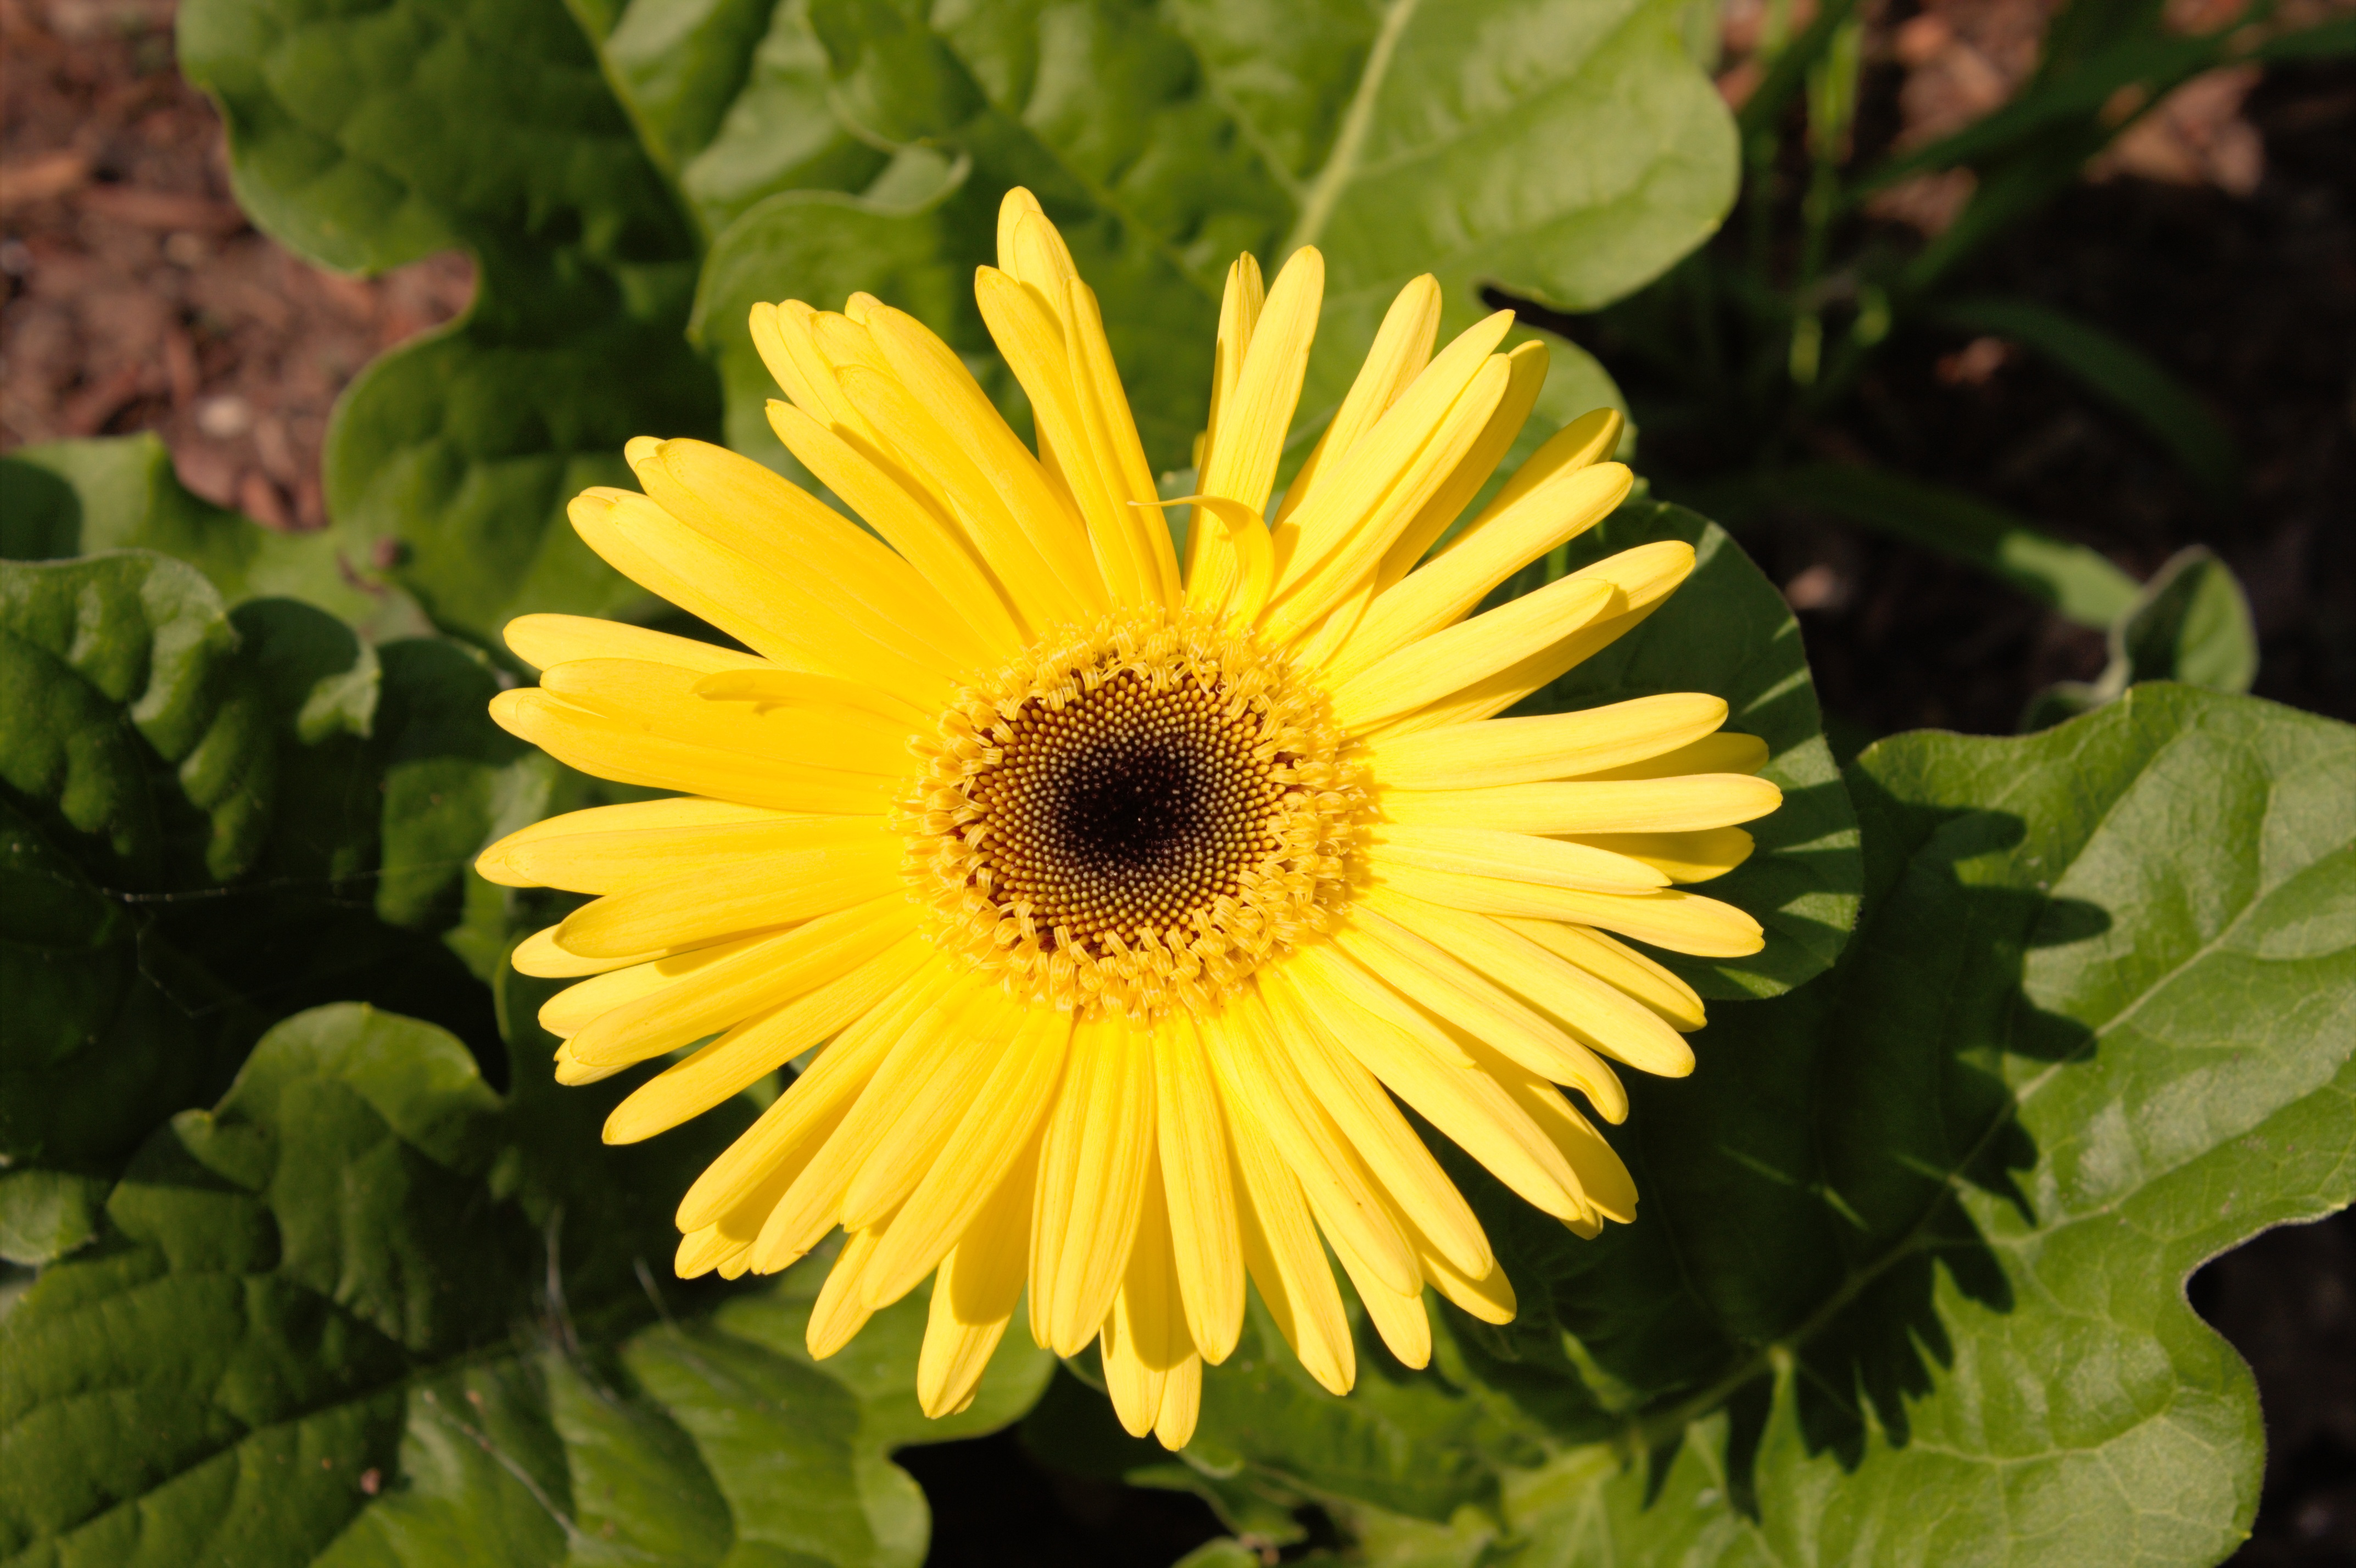
landscape, nature, plant, field, flower, petal, bloom, summer, floral, daisy, spring, green, natural, fresh, botany, blooming, yellow, garden, flora, season, sunflower, wildflower, macro photography, flowering plant, daisy family, annual plant, land plant